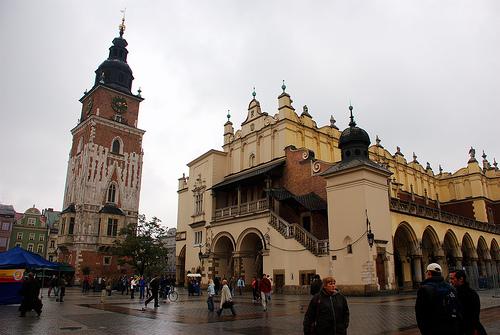
Weather: rain or strom